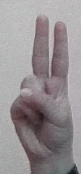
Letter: taa